Organic solar cell

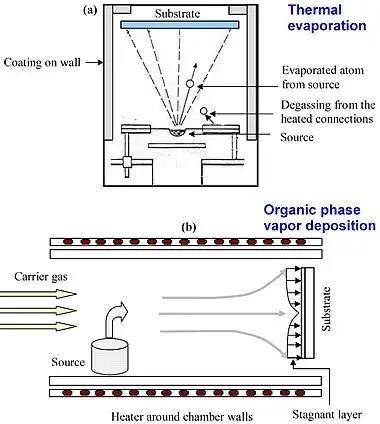
Fig. 9: Vacuum thermal evaporation (a) and organic phase vapor deposition (b)

Another deposition technique is vacuum thermal evaporation (VTE) which involves the heating of an organic material in vacuum. The substrate is placed several centimeters away from the source so that evaporated material may be directly deposited onto the substrate, as shown in Fig. 9(a). This method is useful for depositing many layers of different materials without chemical interaction between different layers. However, there are sometimes problems with film-thickness uniformity and uniform doping over large-area substrates. In addition, the materials that deposit on the wall of the chamber can contaminate later depositions. This "line of sight" technique also can create holes in the film due to shadowing, which causes an increase in the device series-resistance and short circuit.